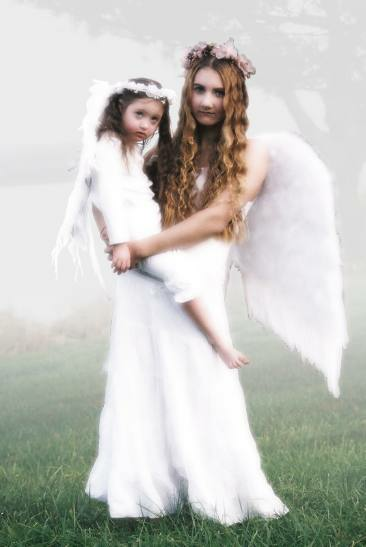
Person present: Yes